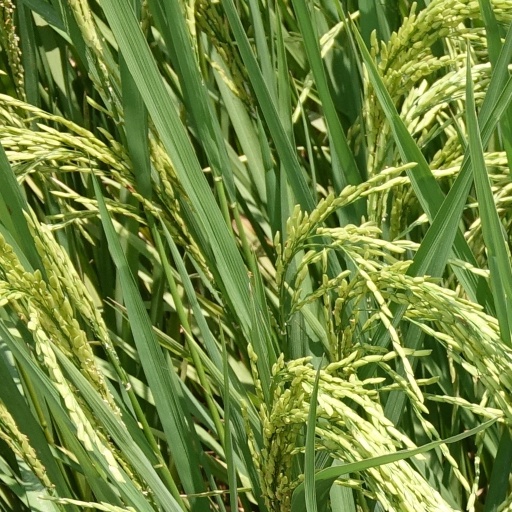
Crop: rice